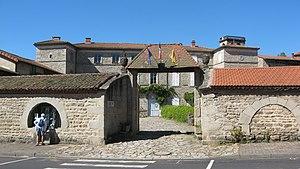
Saint-Dier-d’Auvergne, mairie dans l'ancien hôtel de Costilhes This building is indexed in the Base Mérimée, a database of architectural heritage maintained by the French Ministry of Culture,